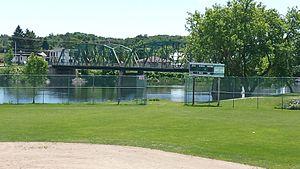
La route 159 est une route nationale québécoise d'orientation nord/sud située sur la rive nord du fleuve Saint-Laurent. Elle dessert la région administrative de la Mauricie.
Saint-Stanislas est une municipalité du Québec située dans la municipalité régionale de comté des Chenaux et la région administrative de la Mauricie. Elle est nommée en l'honneur de Stanislas Kostka, pour rappeler la présence des Jésuites qui étaient propriétaires de la seigneurie de Batiscan.